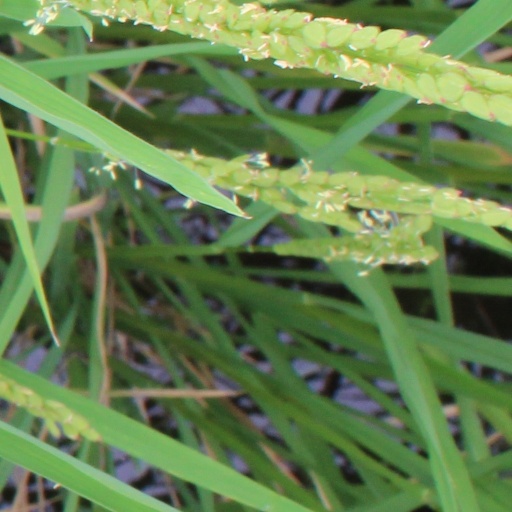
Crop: rice